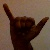
The image shows a hand gesture representing the letter 'Y' in Indian Sign Language.